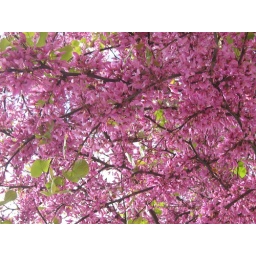
under the shadow of pink flowers